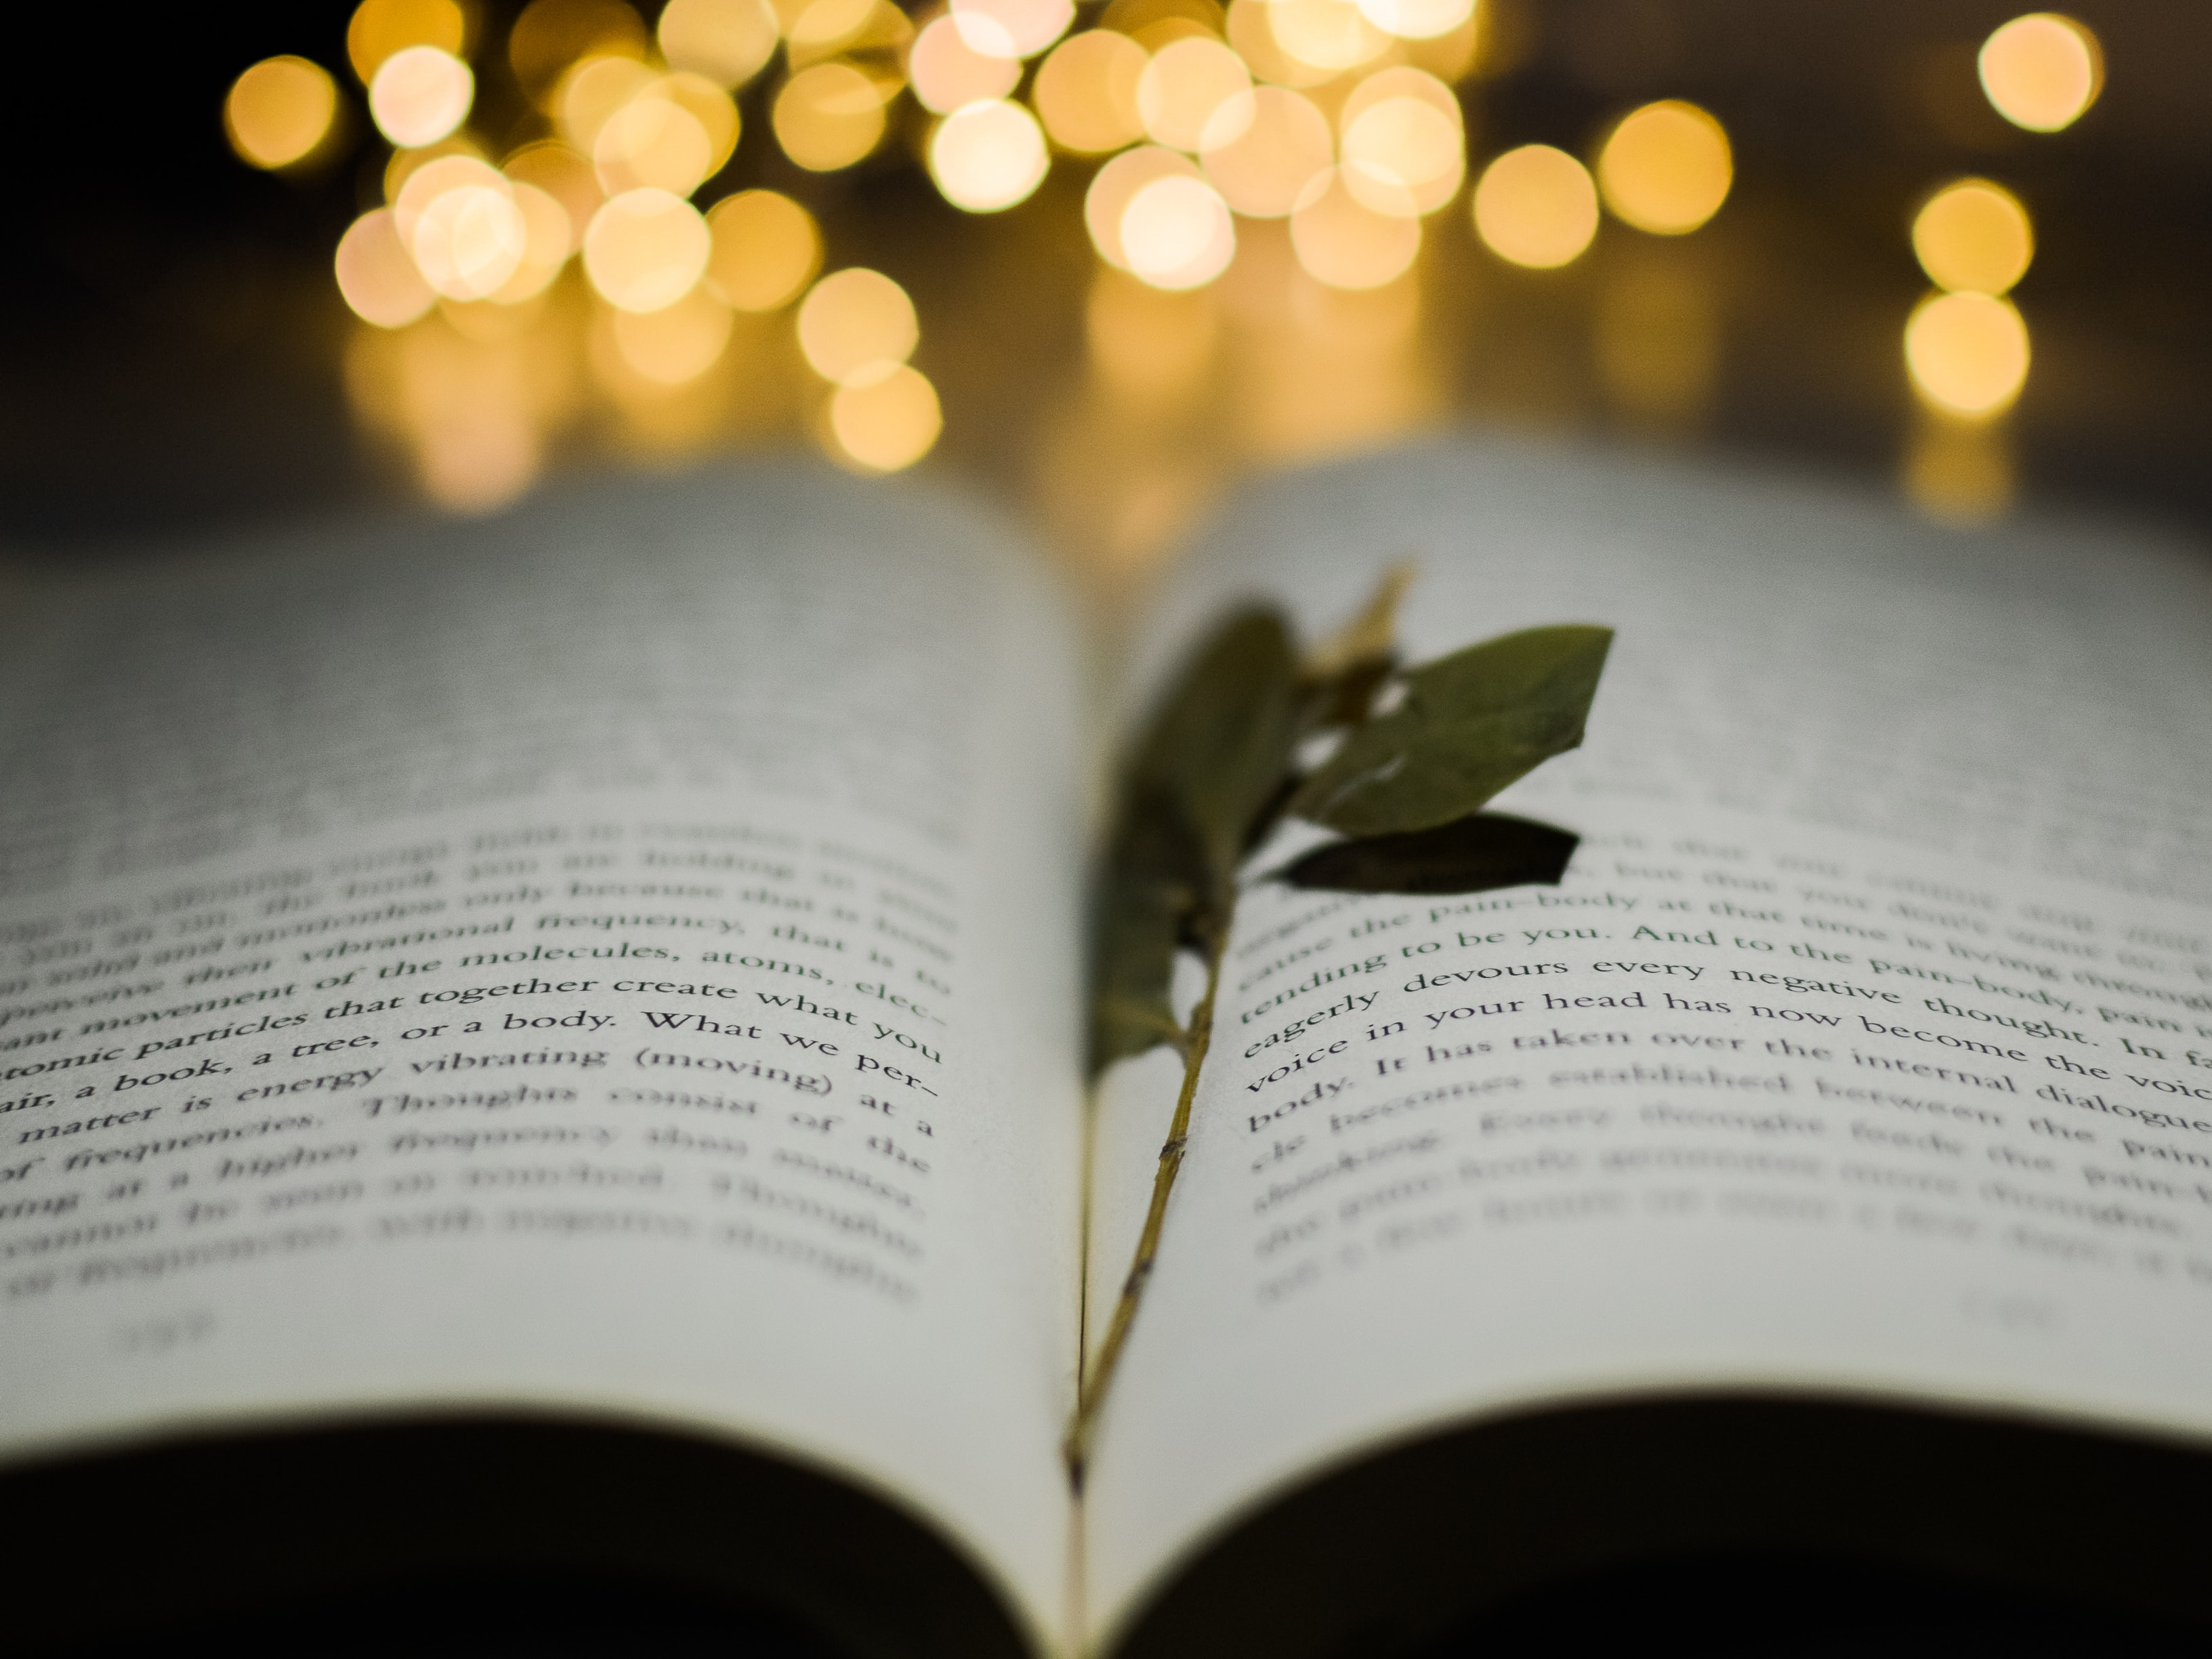
text, book, publication, reading, writing, font, hand, photography, plant, love, shadow, handwriting